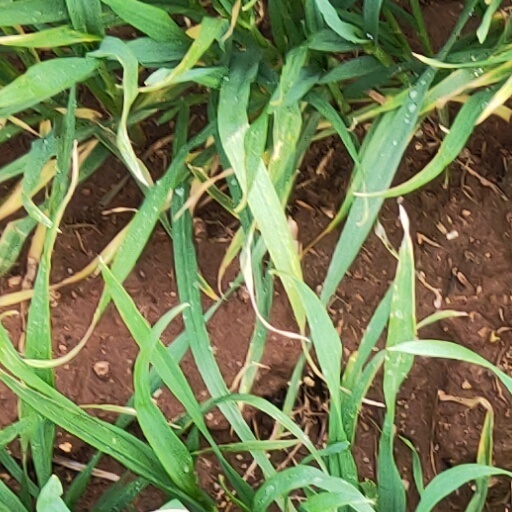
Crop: wheat